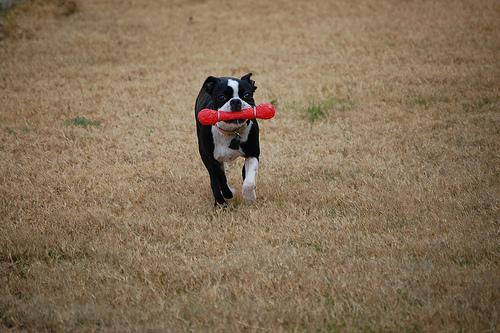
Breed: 230-n000084-Boston_bull